Franz Kamphaus

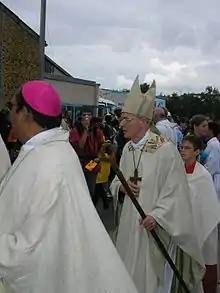
The bishop at the final open air service of the diocese's "Tage der Begegnung" as part of World Youth Day, 15 August 2005

In 1999 Kamphaus was the only German bishop who opposed the pope in the matter of , the counseling of pregnant women in difficult situations. In his diocese, women were able to receive "Beratungsscheine" (certificates after counseling) which made unpunished abortions possible. He said that prayer and meditation helped him to take the side of the women in need, against the pope. A letter from the pope received by Kamphaus on 7 March 2002 stripped the bishop from his responsibilities for the counseling in his diocese. Kamphaus said: "I am still convinced that our way of counselling women would save the lives of many more children". A private association, "Donum vitae", took over the counseling, as in other dioceses before.